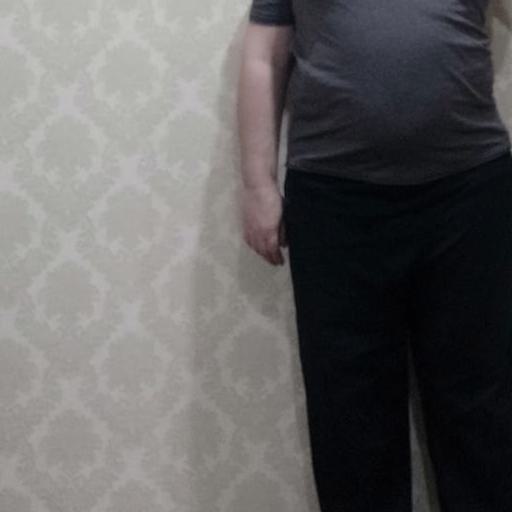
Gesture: no_gesture